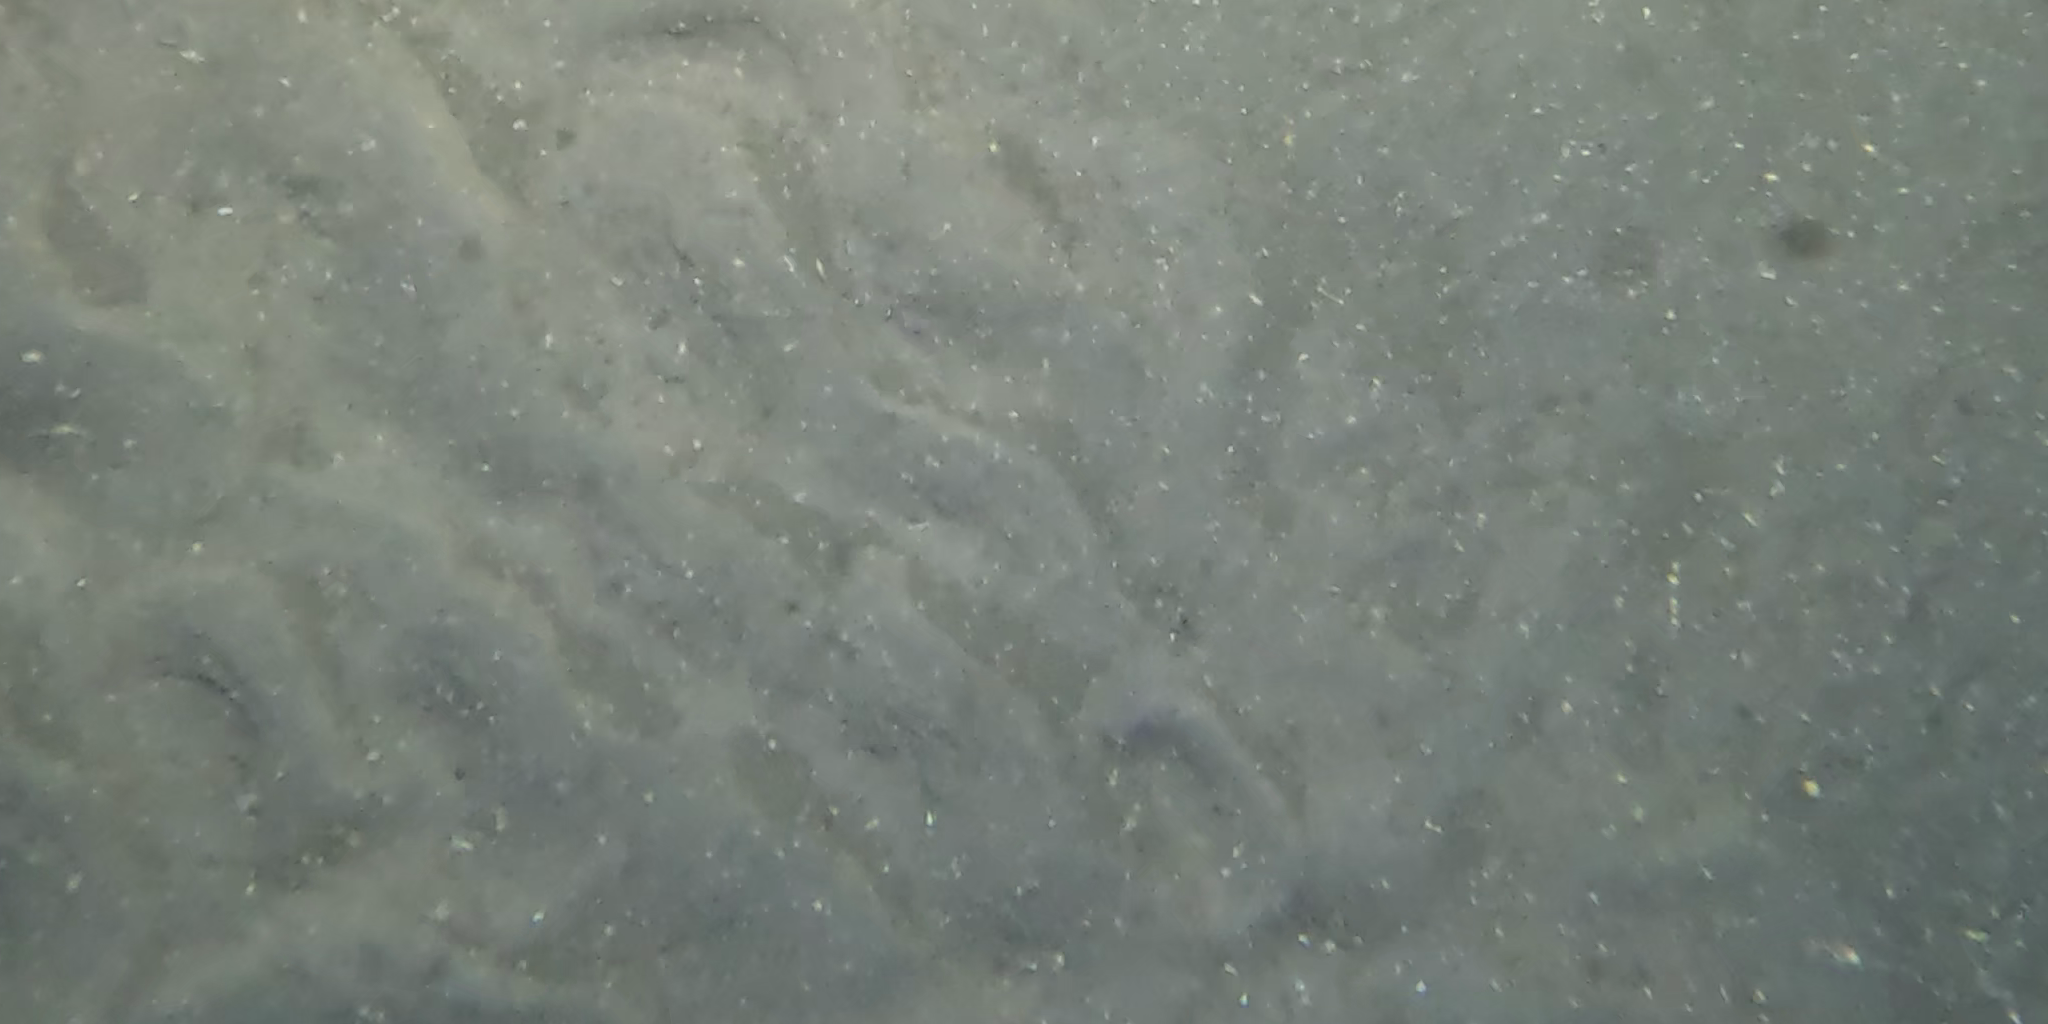
Seabed habitat: sand